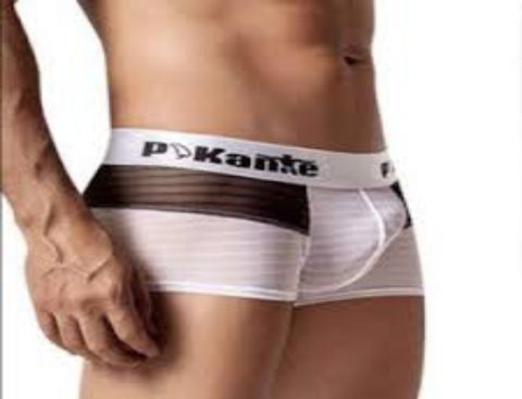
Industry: Clothes